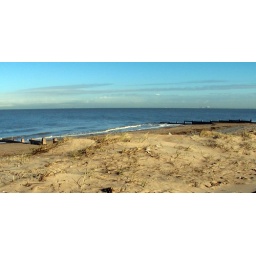
liked the blue skys here,,should have put more sky in the shot...